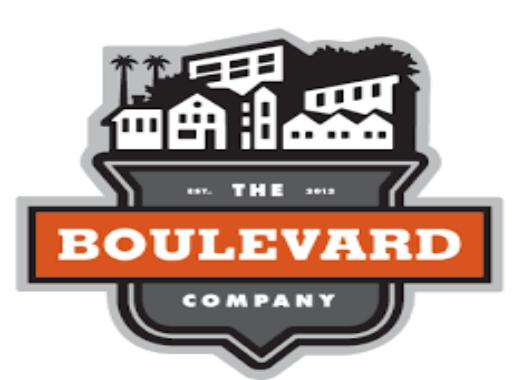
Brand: Boulevard
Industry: Necessities